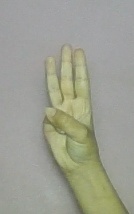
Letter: thaa